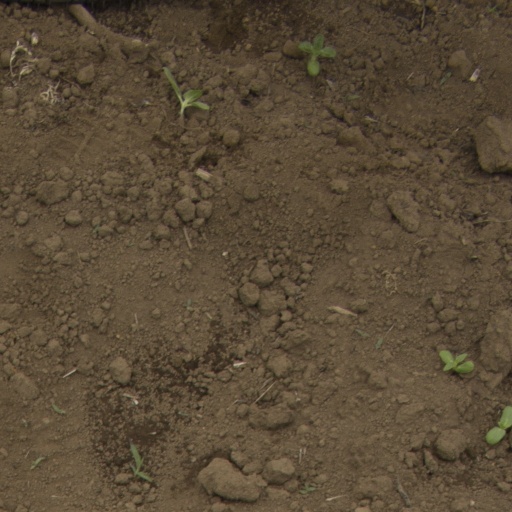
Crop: Jerusalem artichoke